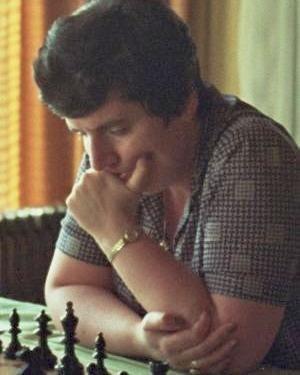
Nona Terentievna Gaprindashvili est une joueuse d'échecs soviétique puis géorgienne. Championne du monde de 1962 à 1975, elle est la première femme à avoir obtenu le titre de Grand maître international en 1978.